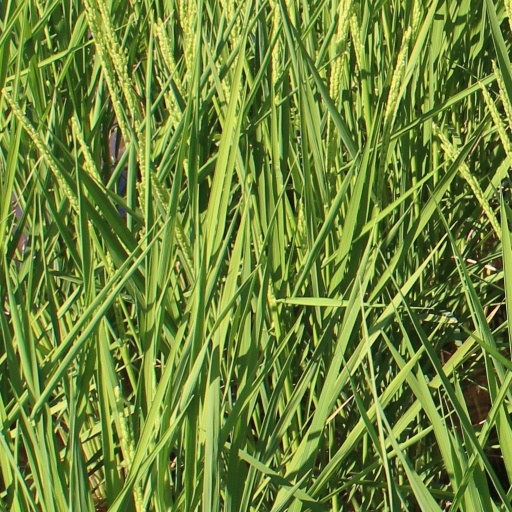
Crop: rice